Paul Sackey

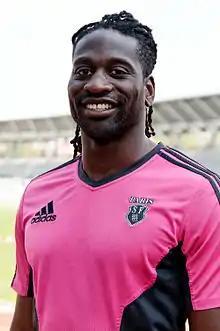
Sackey in 2012

Paul Henry Sackey (born 8 November 1979) is a retired English rugby union footballer who played on the wing, most recently for Harlequins in the Aviva Premiership.